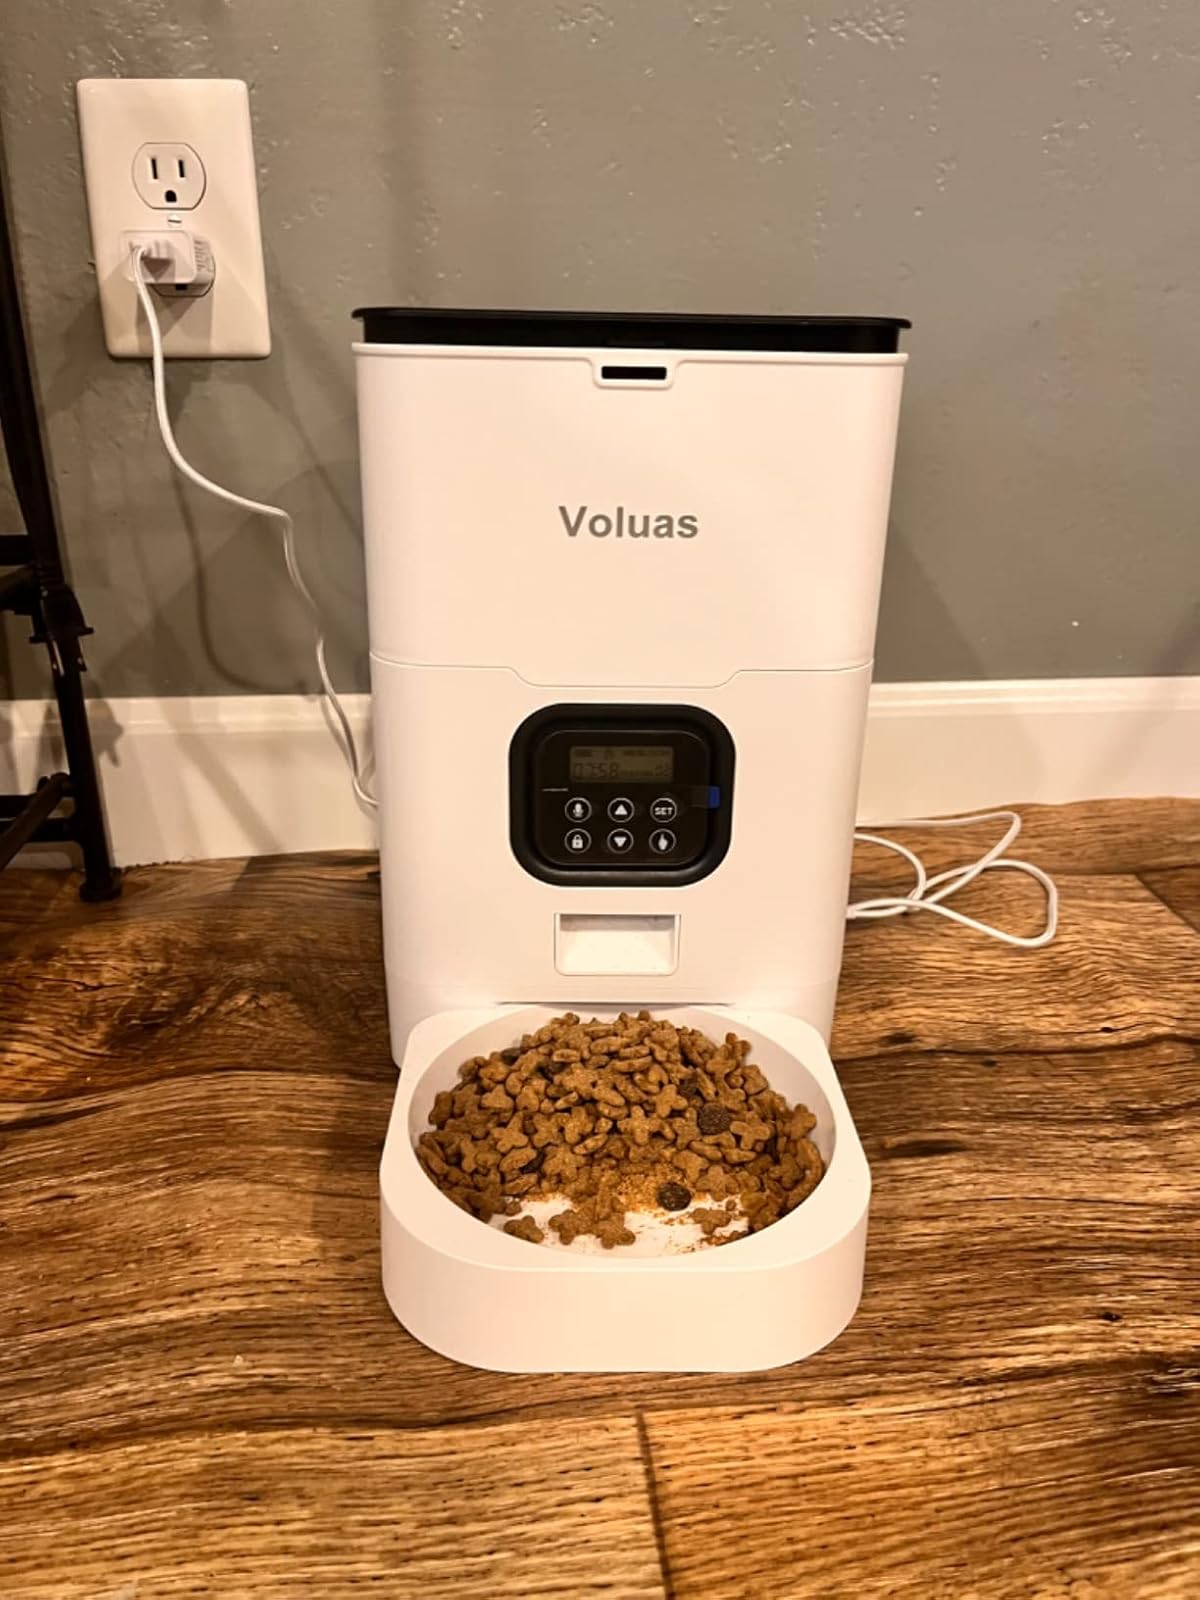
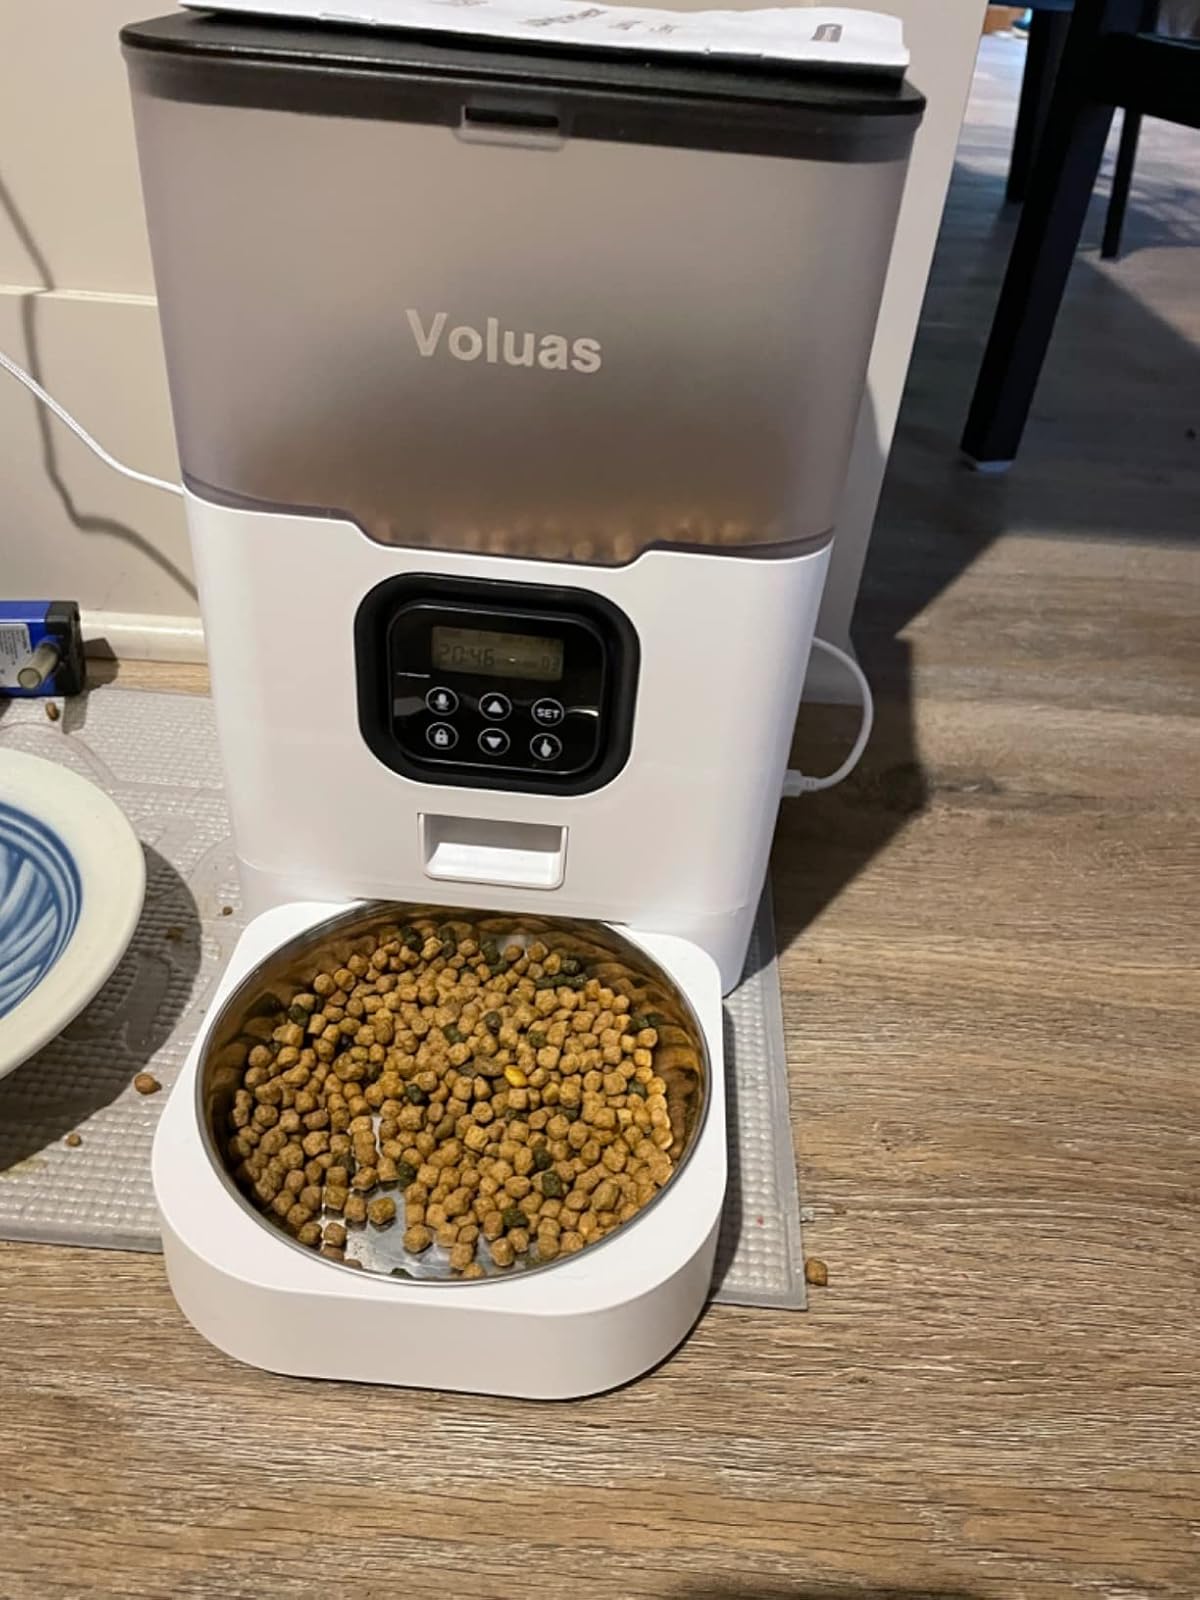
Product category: items_feeder
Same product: no